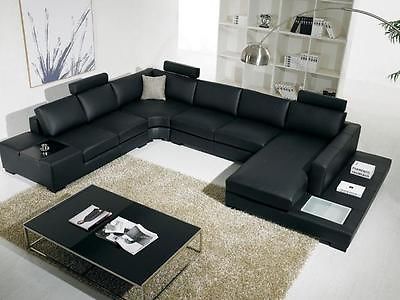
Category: sofa